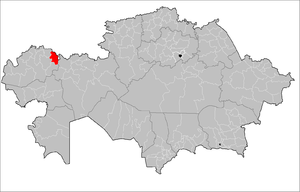
Le district de Chynguirlaou est un district de l'oblys du Kazakhstan-Occidental au Kazakhstan.